Willem Dafoe

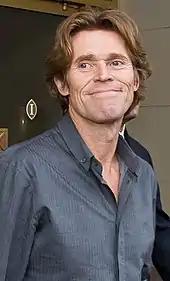
Dafoe at the 2009 Toronto International Film Festival

In 2007, Dafoe played a pretentious film director in the British comedy film "Mr. Bean's Holiday", starring Rowan Atkinson as Mr. Bean. "The Hollywood Reporter" thought that Dafoe appeared to think he was "in a pantomime", while a "New York Times" reviewer felt he was "amusing" in the role. Dafoe starred as the owner of a strip club in Abel Ferrara's "Go Go Tales" (2007); Manohla Dargis praised his "twitchy, sympathetic performance" in the film. In the same year, Dafoe voiced the main villain, an evil wizard, in the English dub of the Japanese animated fantasy film "Tales from Earthsea", had a supporting role as a US Senator in the drama "The Walker", his fourth collaboration with Paul Schrader, and took on the lead role in the psychological thriller "Anamorph", in which Dafoe played a detective who notices the case he is investigating bears similarities to a previous case of his. He reprised his role again as Norman Osborn in "Spider-Man 3" (2007) in a brief cameo. Dafoe starred with Ryan Reynolds, Julia Roberts, and Emily Watson in the drama "Fireflies in the Garden", which premiered at Berlinale in 2008 but was not released theatrically until 2011. Dafoe played a cold, domineering English professor who has a strained relationship with his family. The film received mostly negative reviews, although the performances were generally praised. Roger Ebert thought that Dafoe was "fearsome" in the role, while Manohla Dargis felt he and Roberts were "awkwardly matched" as a married couple. Dafoe co-starred as a Nazi officer in Paul Schrader's "Adam Resurrected" (2008), which starred Jeff Goldblum as a concentration camp internee. In his final release of 2008, Dafoe starred in the Greek drama "The Dust of Time" as an American film director of Greek descent making a film about his mother's (played by Irène Jacob) life. The critic Peter Brunette felt the cast's performances, especially Dafoe's, were unconvincing.